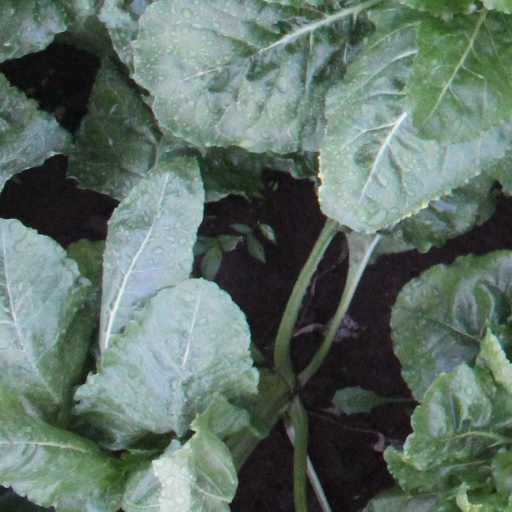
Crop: sugar beet